Kujima Utaeba Ie Hororo

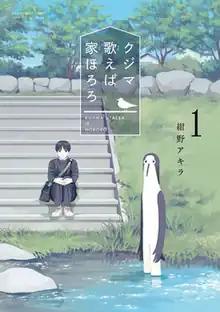
First volume cover

is a Japanese manga series written and illustrated by Akira Konno. It was serialized in Shogakukan's manga magazine "Monthly Shōnen Sunday" from September 2021 to April 2024, with its chapters collected in five volumes. An anime adaptation has been announced.